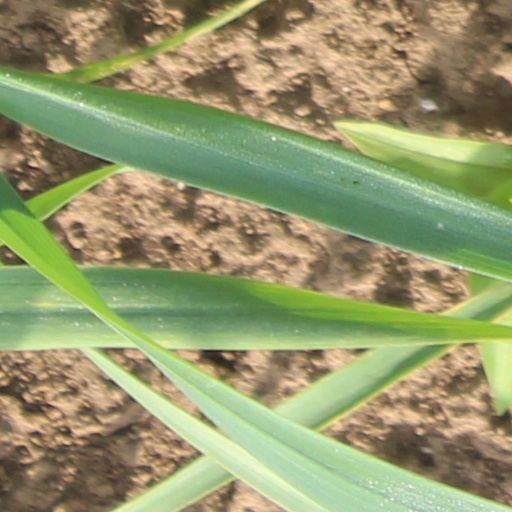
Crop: wheat